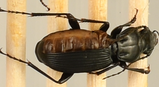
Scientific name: Pterostichus lachrymosus
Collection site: Mountain Lake Biological Station NEON (MLBS), plot MLBS_010